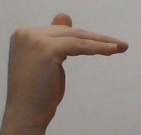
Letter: khaa